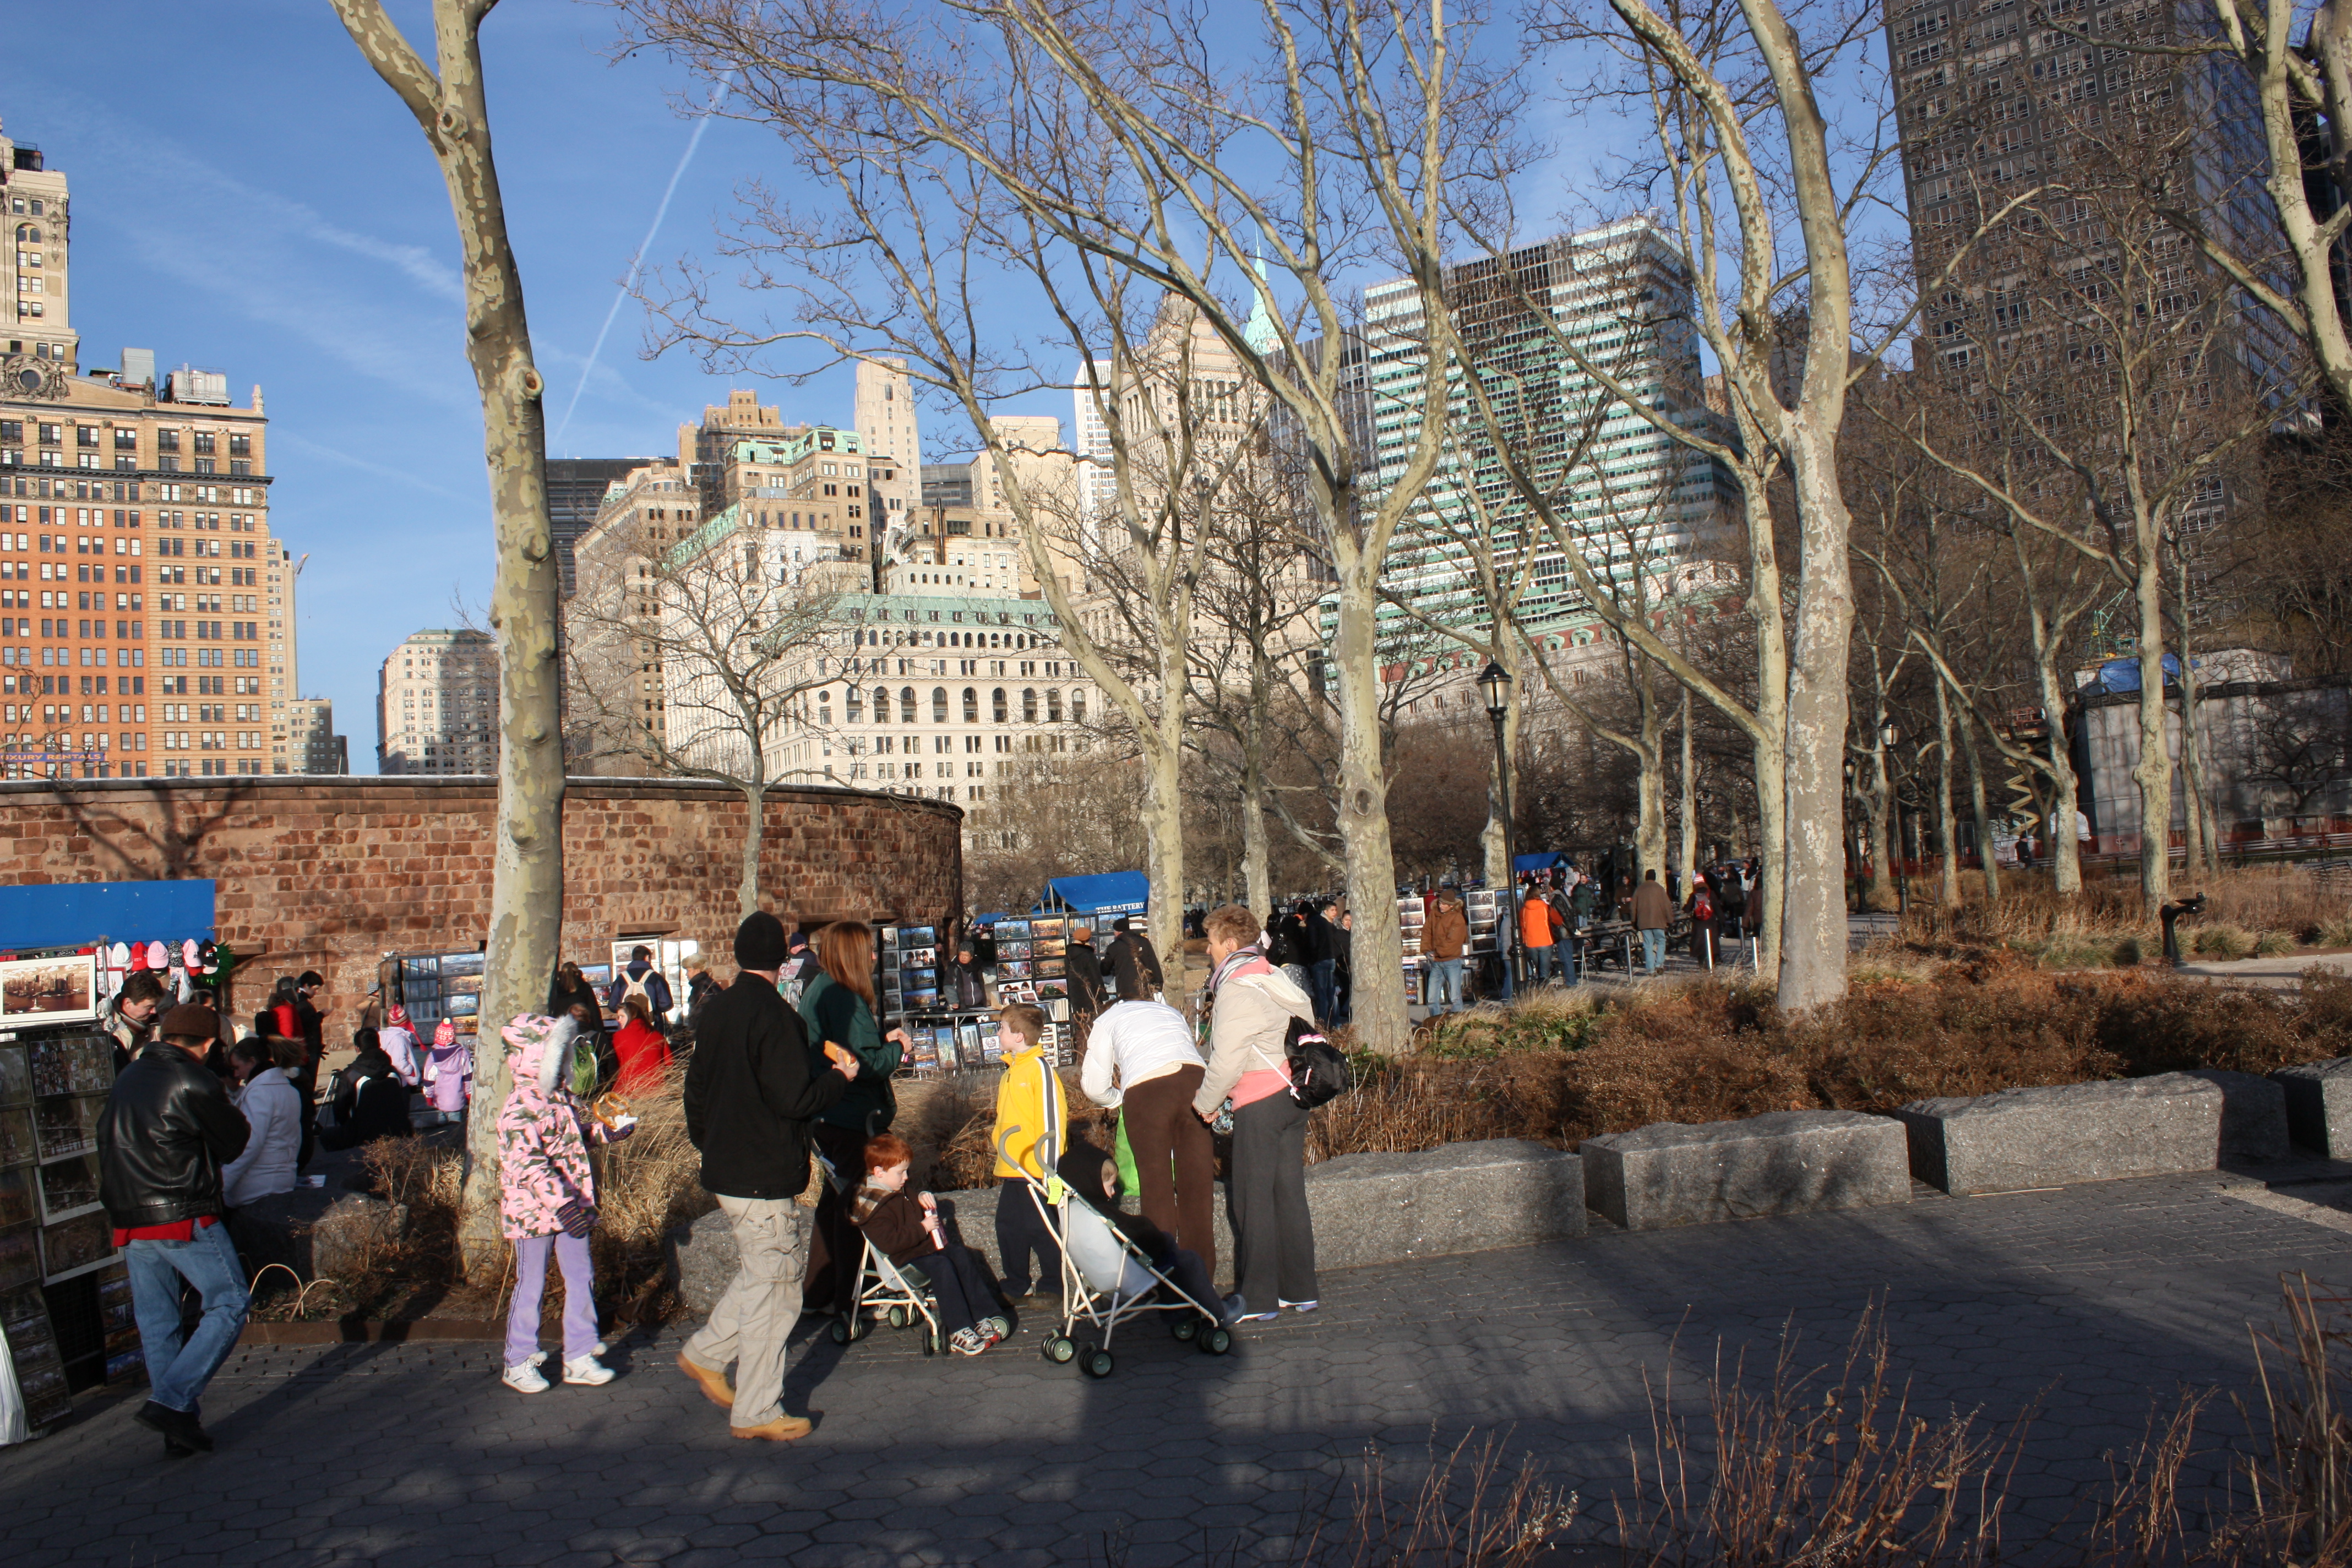
people, sky, town, city, crowd, cityscape, downtown, plaza, tourism, kids, bluesky, buildings, newyorkcity, town square, batterypark, neighbourhood, urban area, human settlement